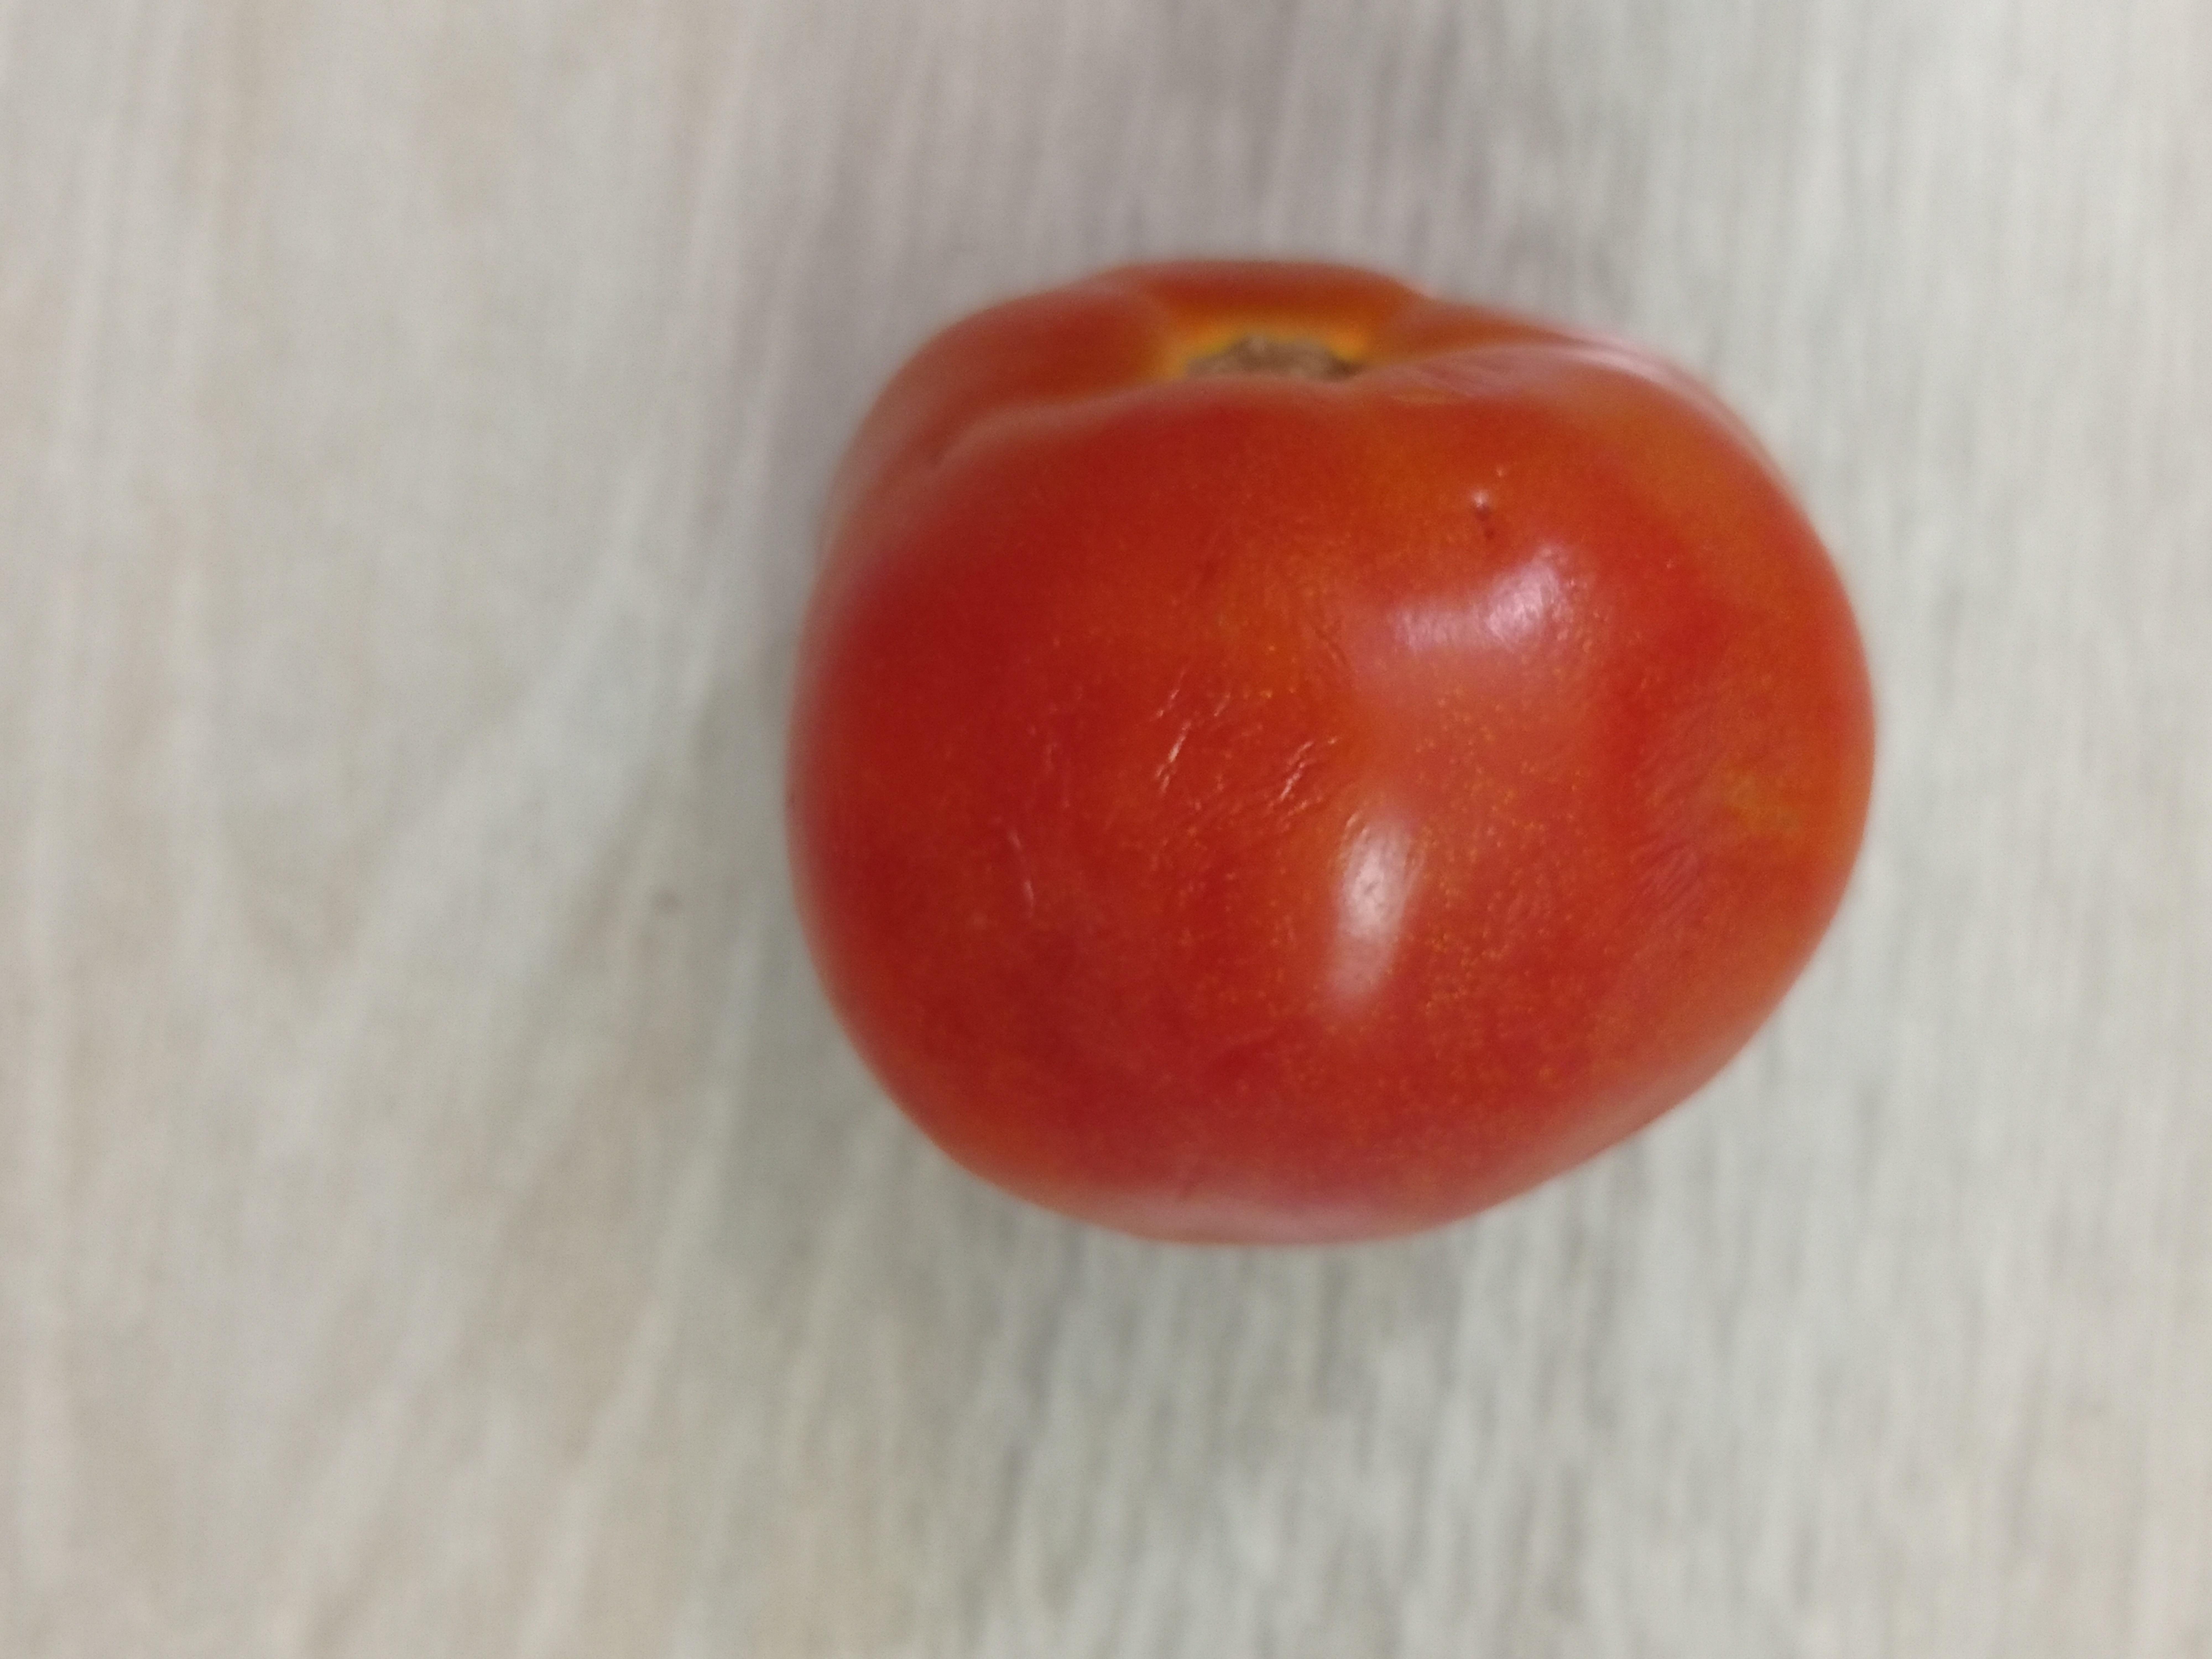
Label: Fresh